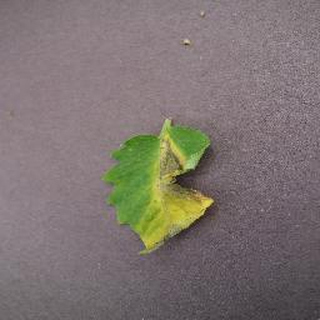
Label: tomato_late_blight